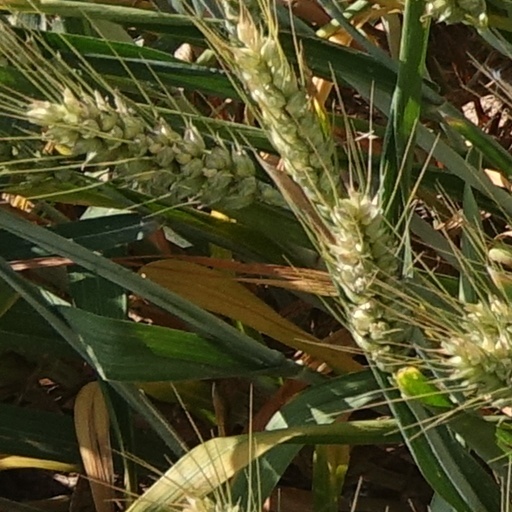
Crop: wheat